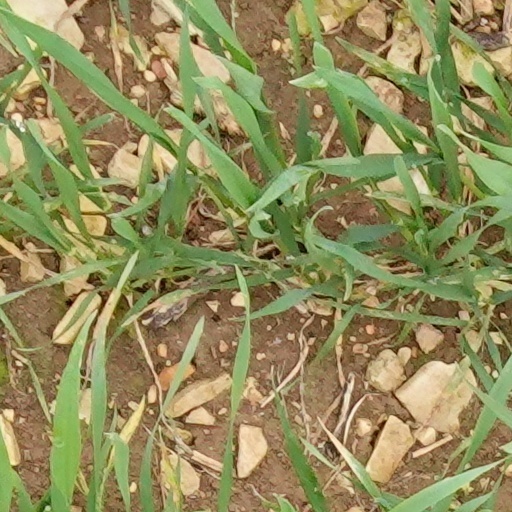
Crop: wheat